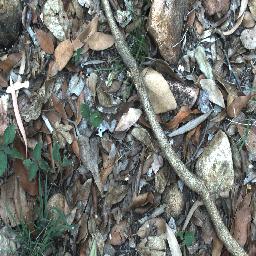
Label: negative